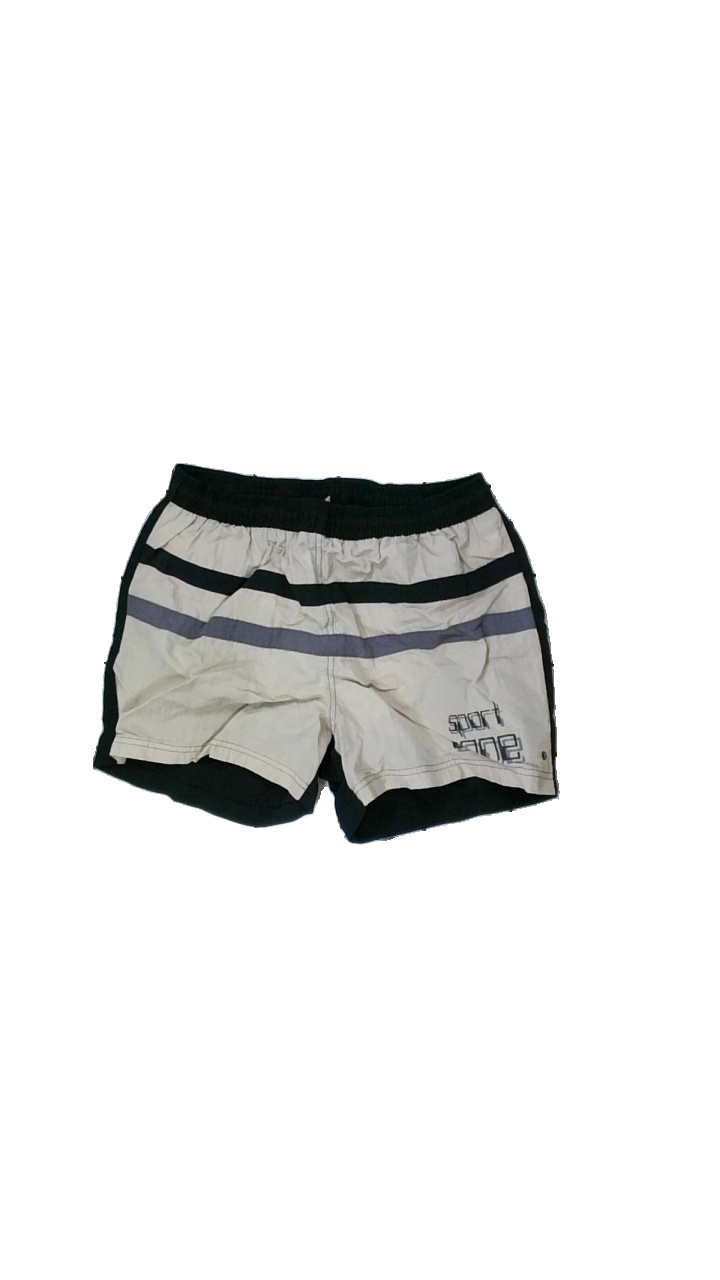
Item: Shorts (Men)
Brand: Kappahl
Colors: Black, Beige
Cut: Regular
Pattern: Striped
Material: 100% nylon
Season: All
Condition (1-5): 4
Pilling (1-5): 4
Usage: Reuse
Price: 50-100